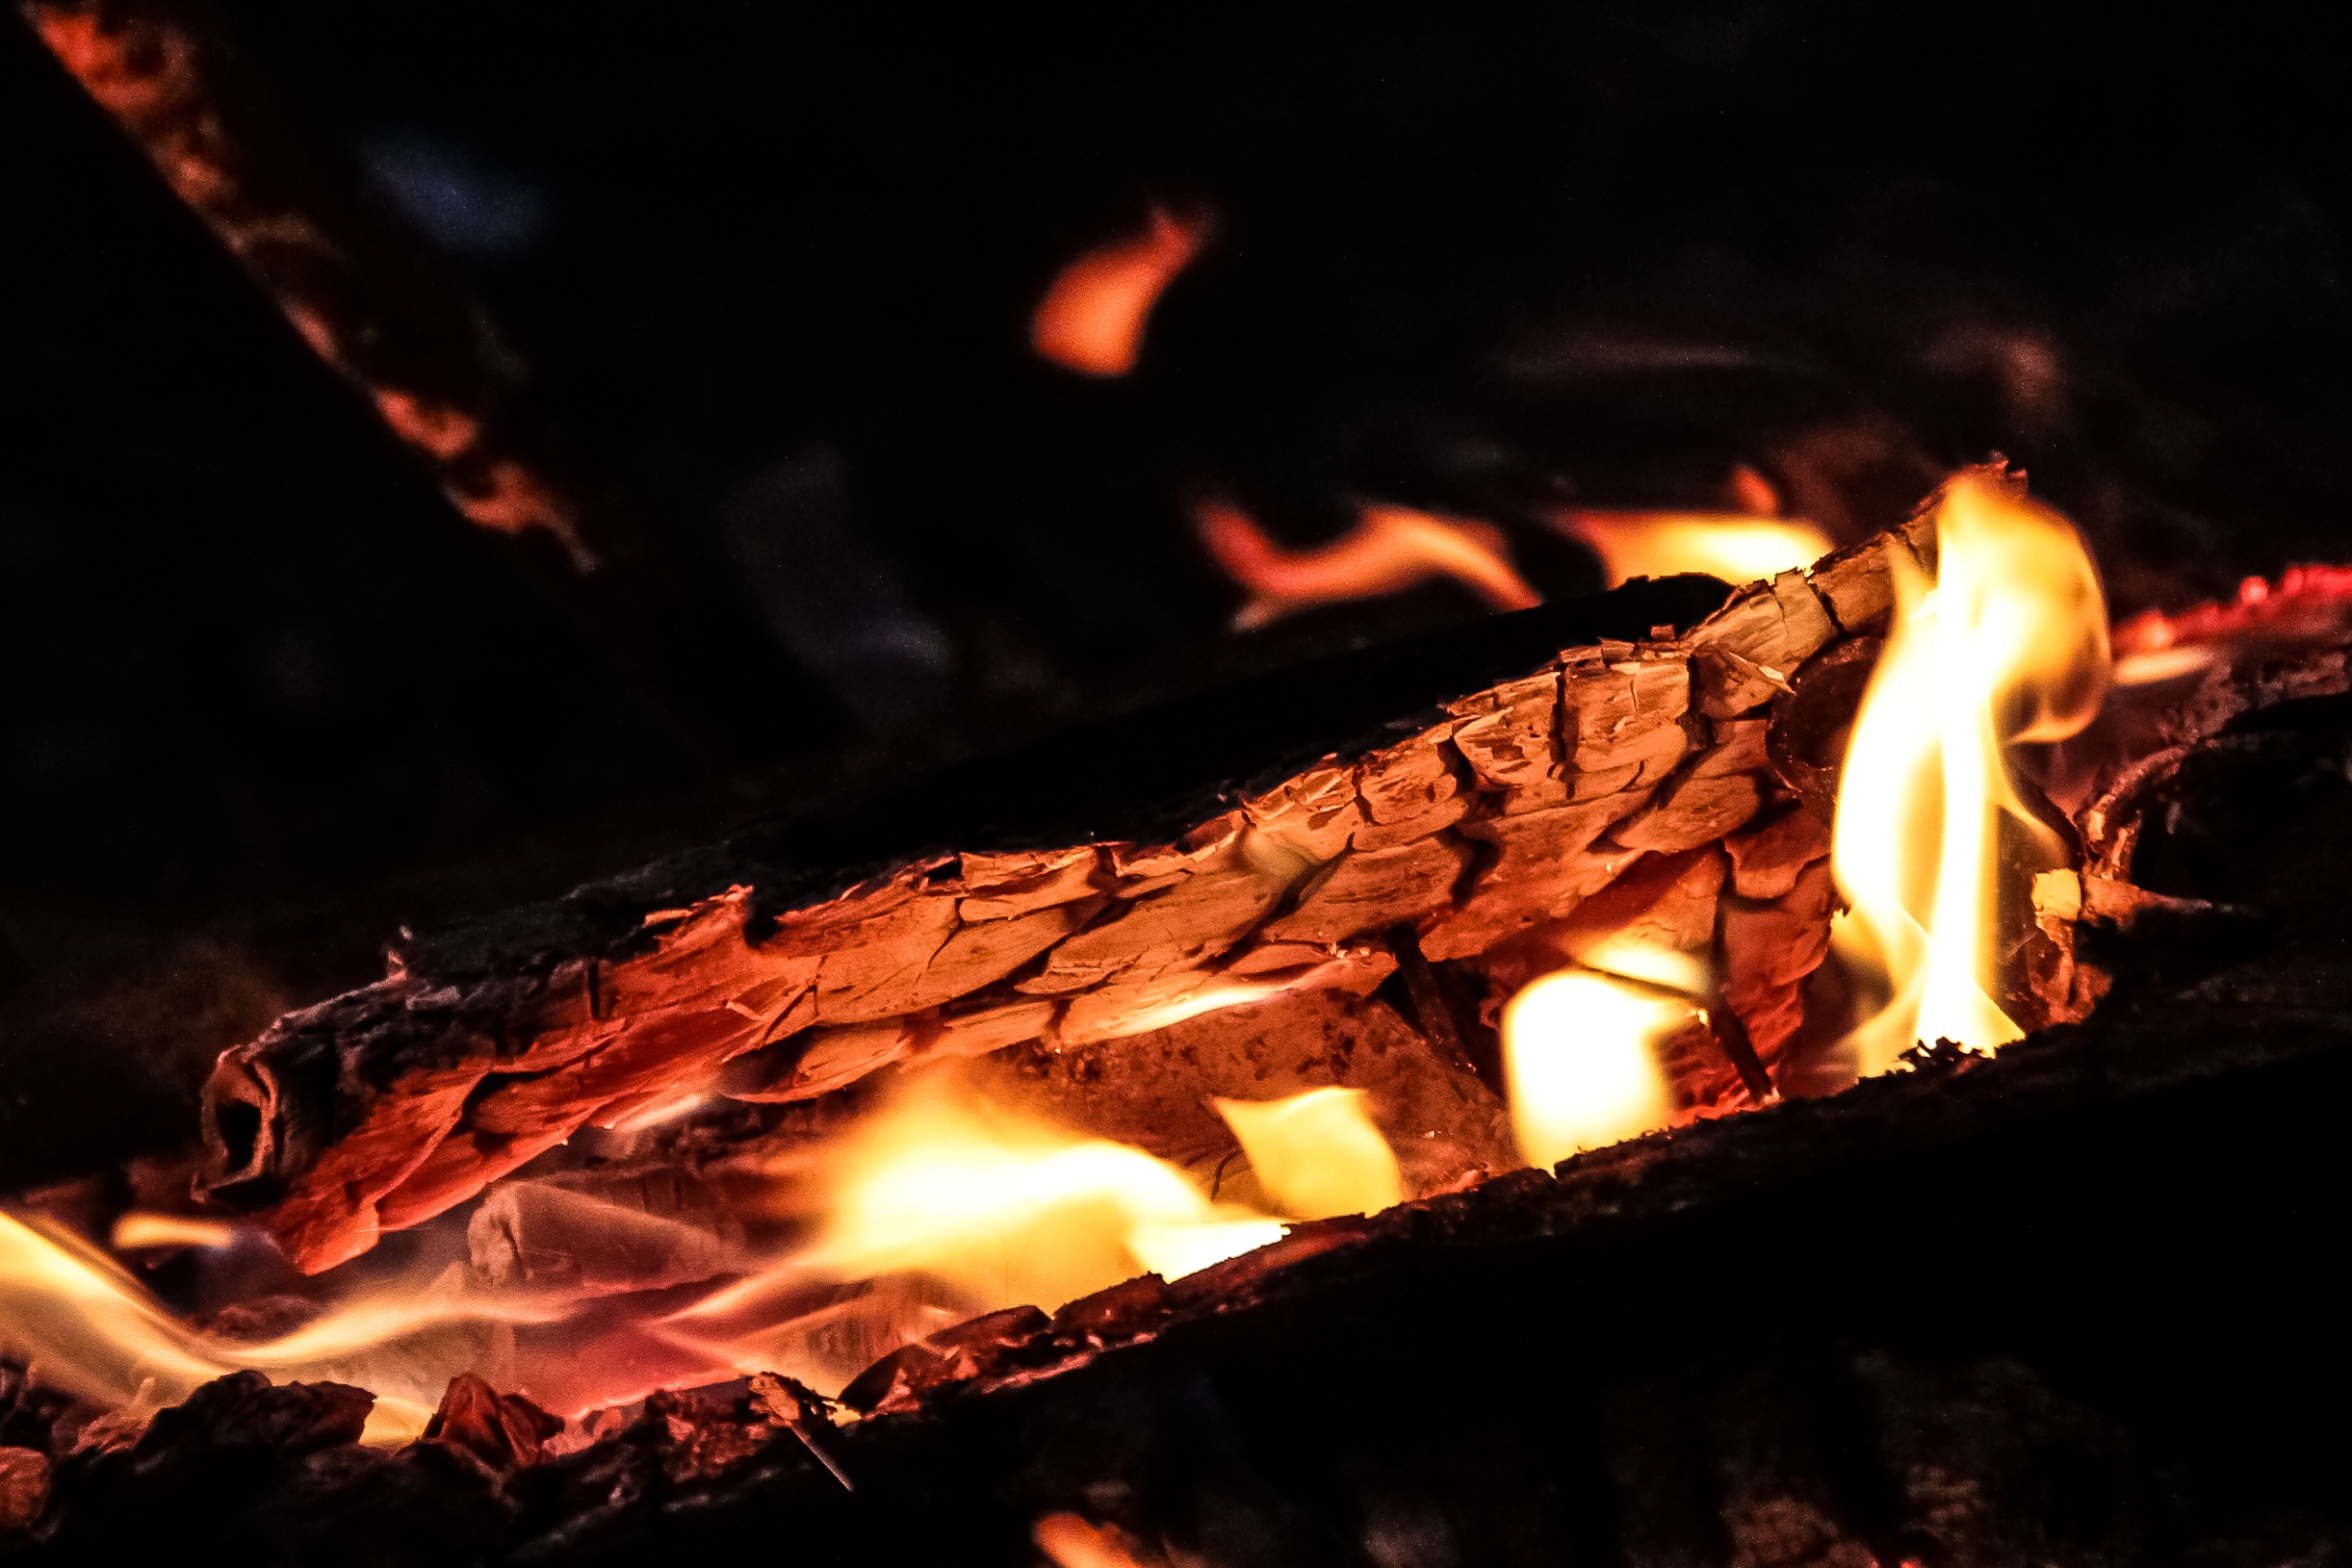
night, flame, fire, firewood, campfire, bonfire, heat, burn, blaze, coal, incandescent, calls, geological phenomenon